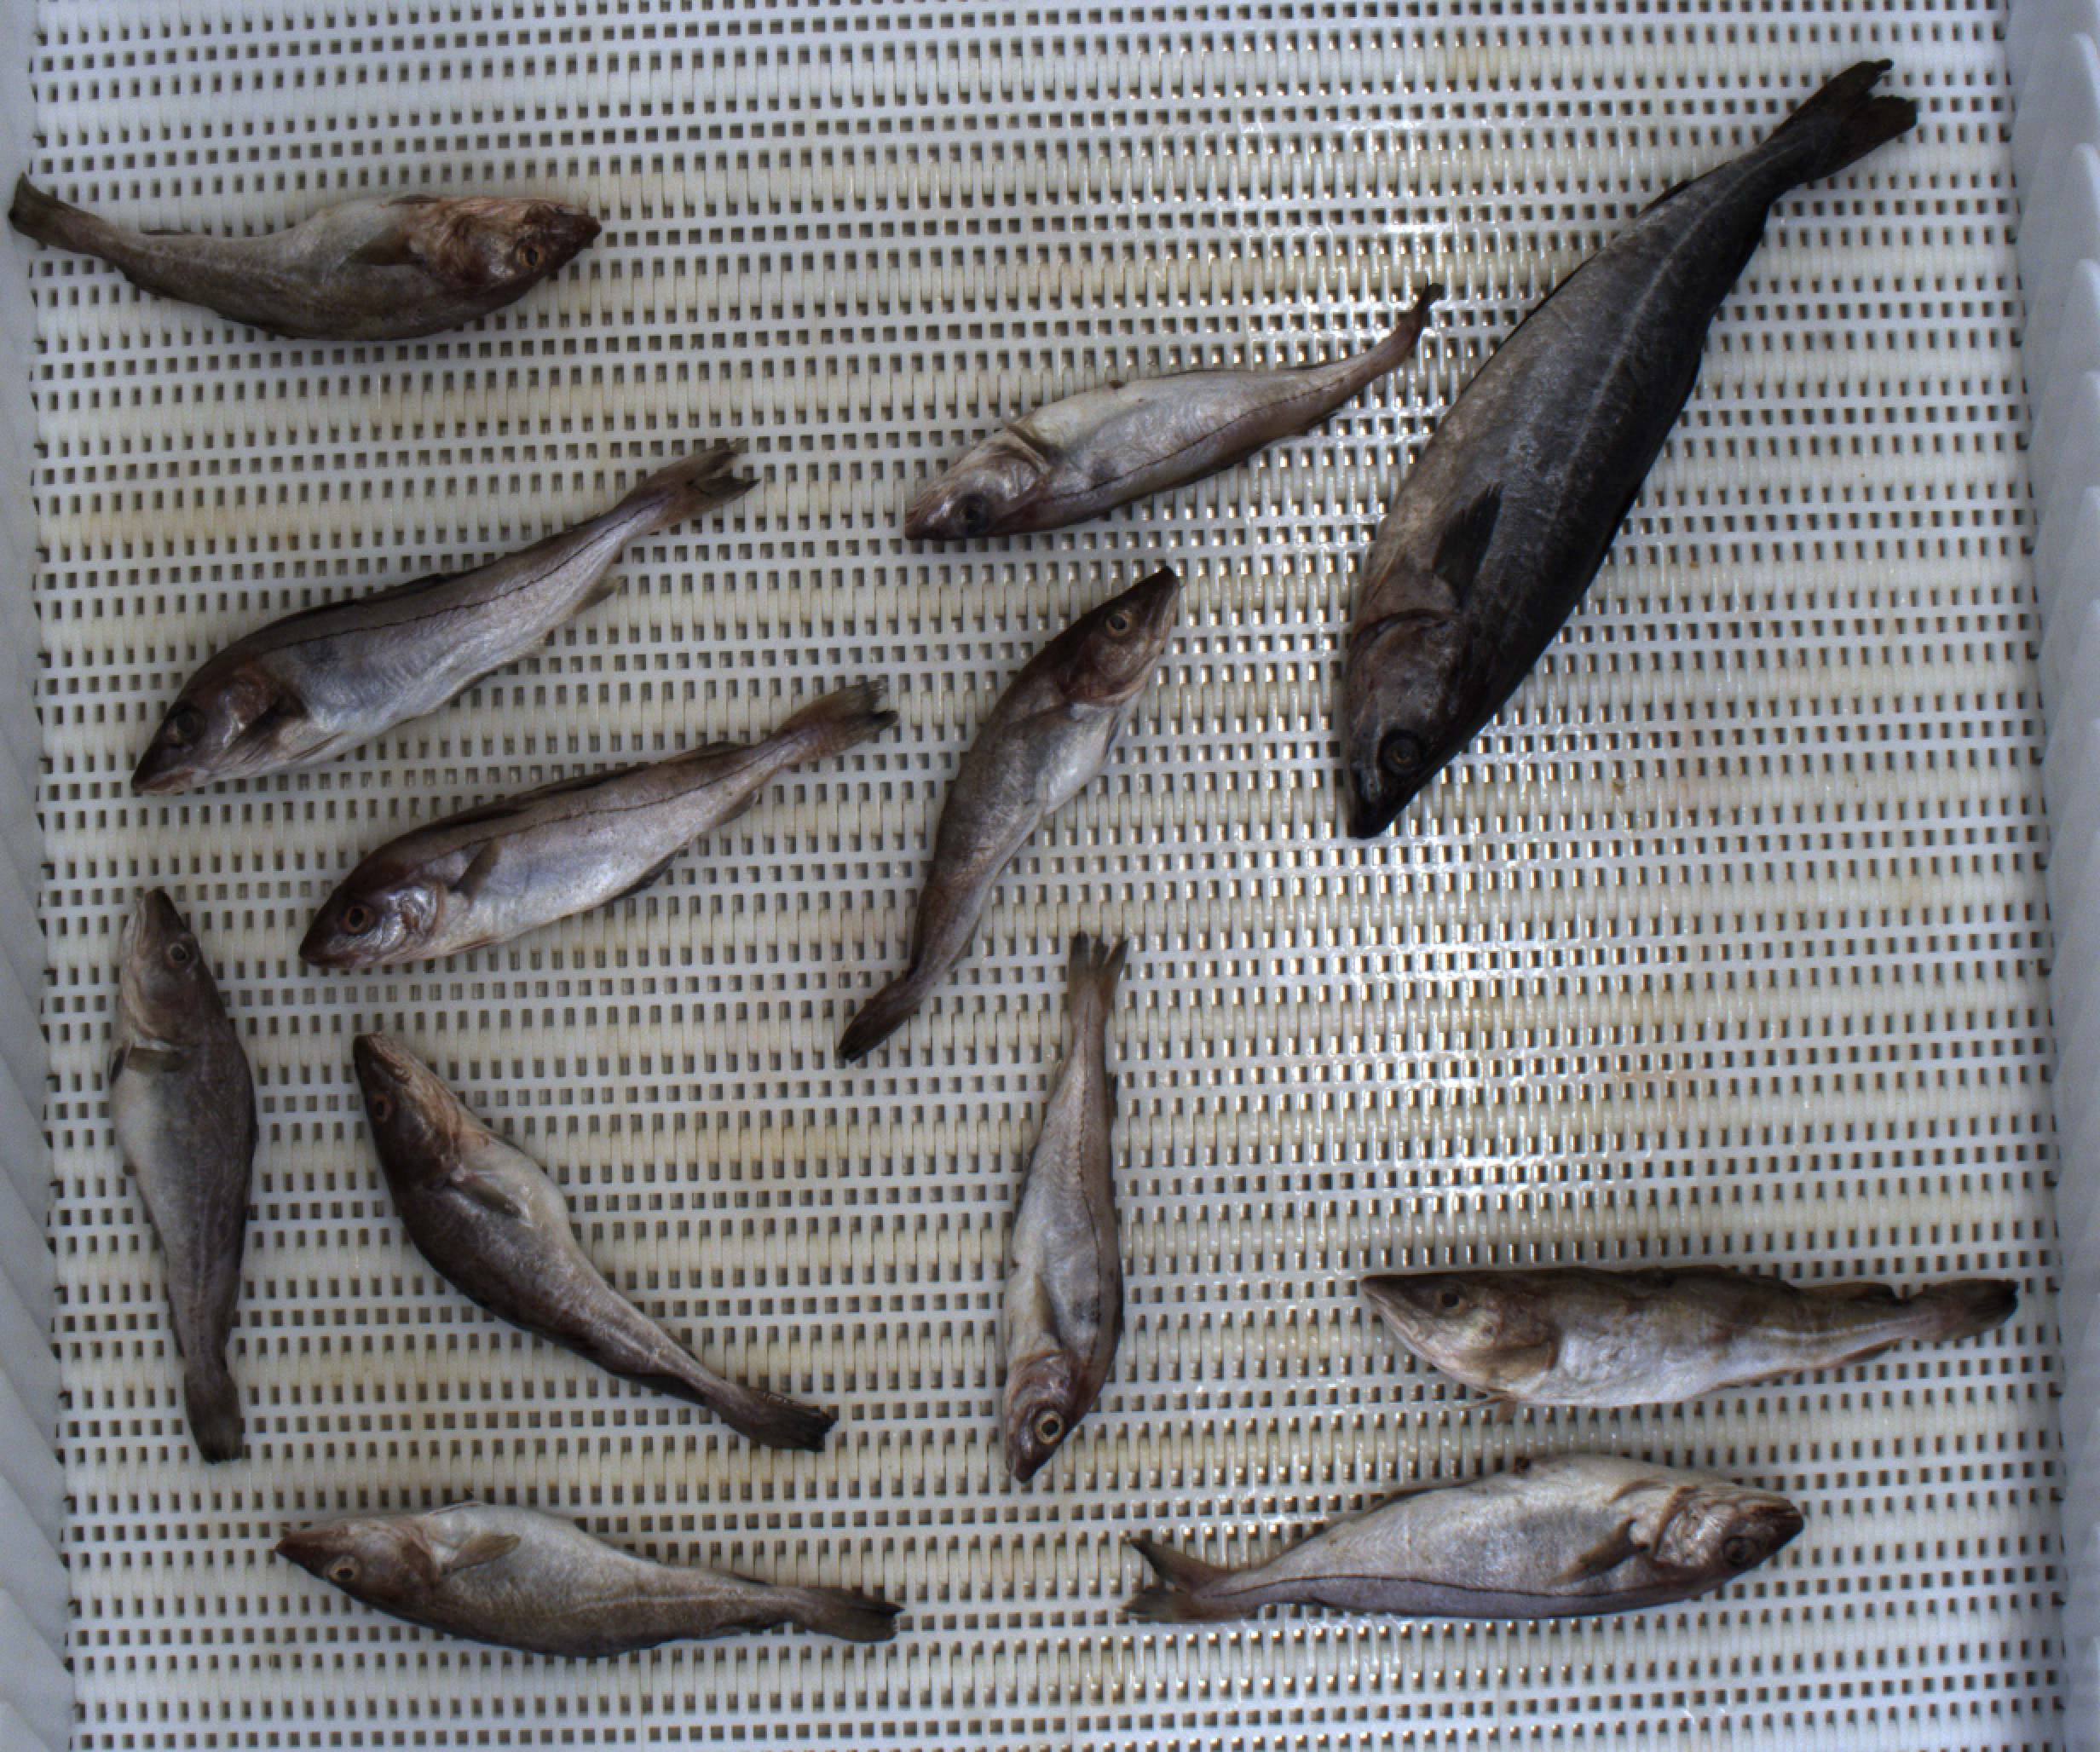
Total fish: 12
Cod: 6
Haddock: 5
Whiting: 0
Hake: 0
Horse mackerel: 0
Saithe: 1
Other: 0